John Brown's raiders

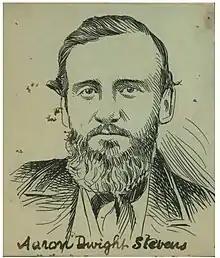
Aaron Dwight Stevens

Aaron Dwight Stevens, about 28, was a former soldier and fighter in Kansas, who gave the men military training and drills. He was wounded during the raid, after which he was executed. 16 March 1860Buried John Brown Burial grounds